Len Sassaman

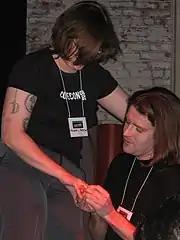
Len slips a blue cable-tie ring on Meredith's finger

On February 11, 2006, at the fifth CodeCon, Sassaman proposed to returning speaker and noted computer scientist Meredith L. Patterson during the Q&A after her presentation, and they were married. The couple worked together on several research collaborations, including a critique of privacy flaws in the OLPC Bitfrost security platform, and a proposal of formal methods of analysis of computer insecurity in February 2011.